Music of Armenia

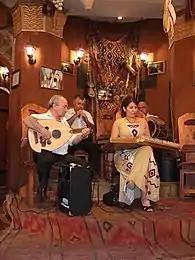
Armenian folk musicians

Khaz is an Armenian neume, one of a set of special signs (khazes) constituting the traditional system of musical notation that has been used to transcribe Armenian music (mostly religious Armenian music) since the 8th century.